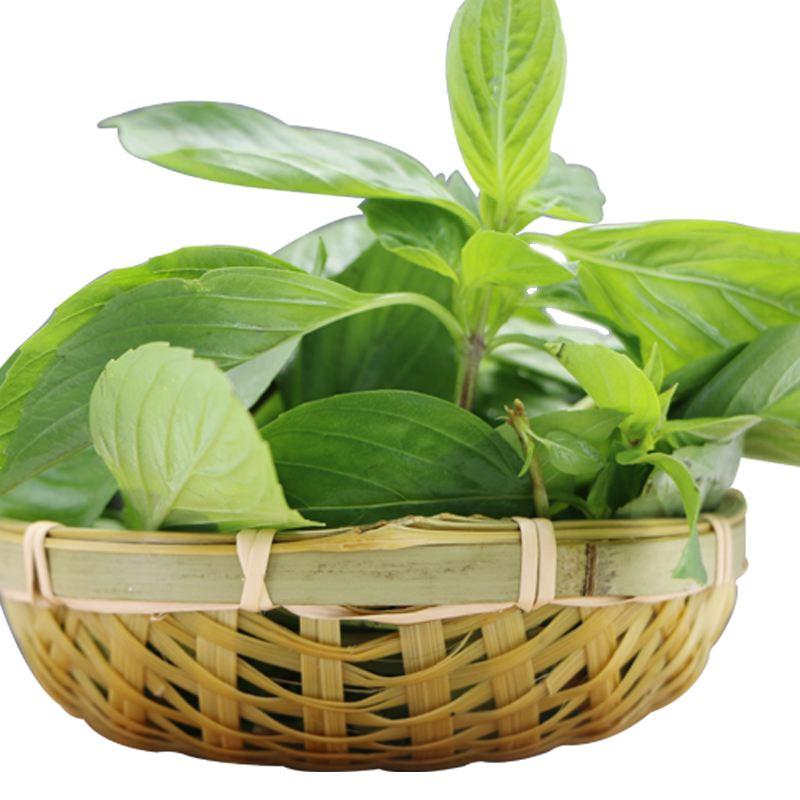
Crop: unknown
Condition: basil